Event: Nepal Earthquake
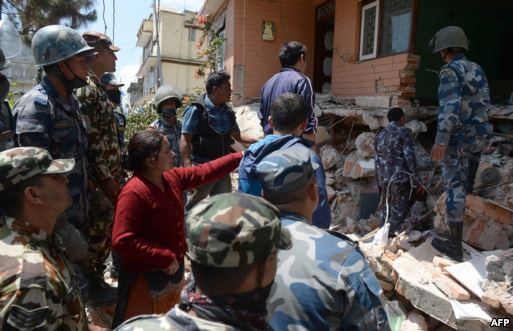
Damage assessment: damage